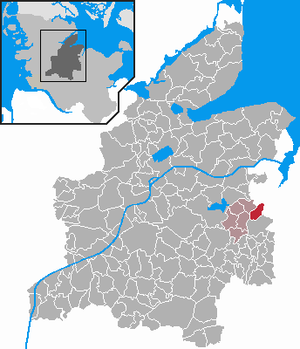
Molfsee est une municipalité allemande située dans le land du Schleswig-Holstein et dans l'arrondissement de Rendsburg-Eckernförde. En 2015, sa population est de 4 884 habitants.